B cell growth and differentiation factors

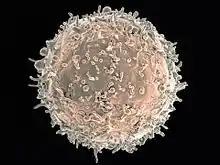
Human B Lymphocyte

The currently known BCGFs and BCDFs are BCGF I (also called B cell Stimulating Factor 1 (BSF1)), BCGF II, BCDF, IL-1 (interleukin-1), IL-2, IL-3, IL-4, IL-5, IL-6 (BSF-2), IFN-alpha, beta 2, and gamma, neuroleukin, TGF-beta (Transforming Growth Factor-beta), LP1 (Lymphopoetin 1), BCGFLOW, TNF-alpha (Tumor Necrosis Factor alpha), TRF (T cell Replacing Factor), CSF (colony-stimulating factors), MAF (macrophage activation factors), and lymphotoxin. Most factors act in many points throughout the B cell lifecycle, activation, growth, differentiation, and maturation, making this a complex pathway for study. Provided here is a list of these with some more detailed descriptions about their origins and functions.